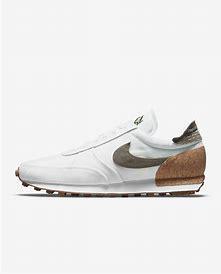
Brand: Nike
Model: Dbreak Type